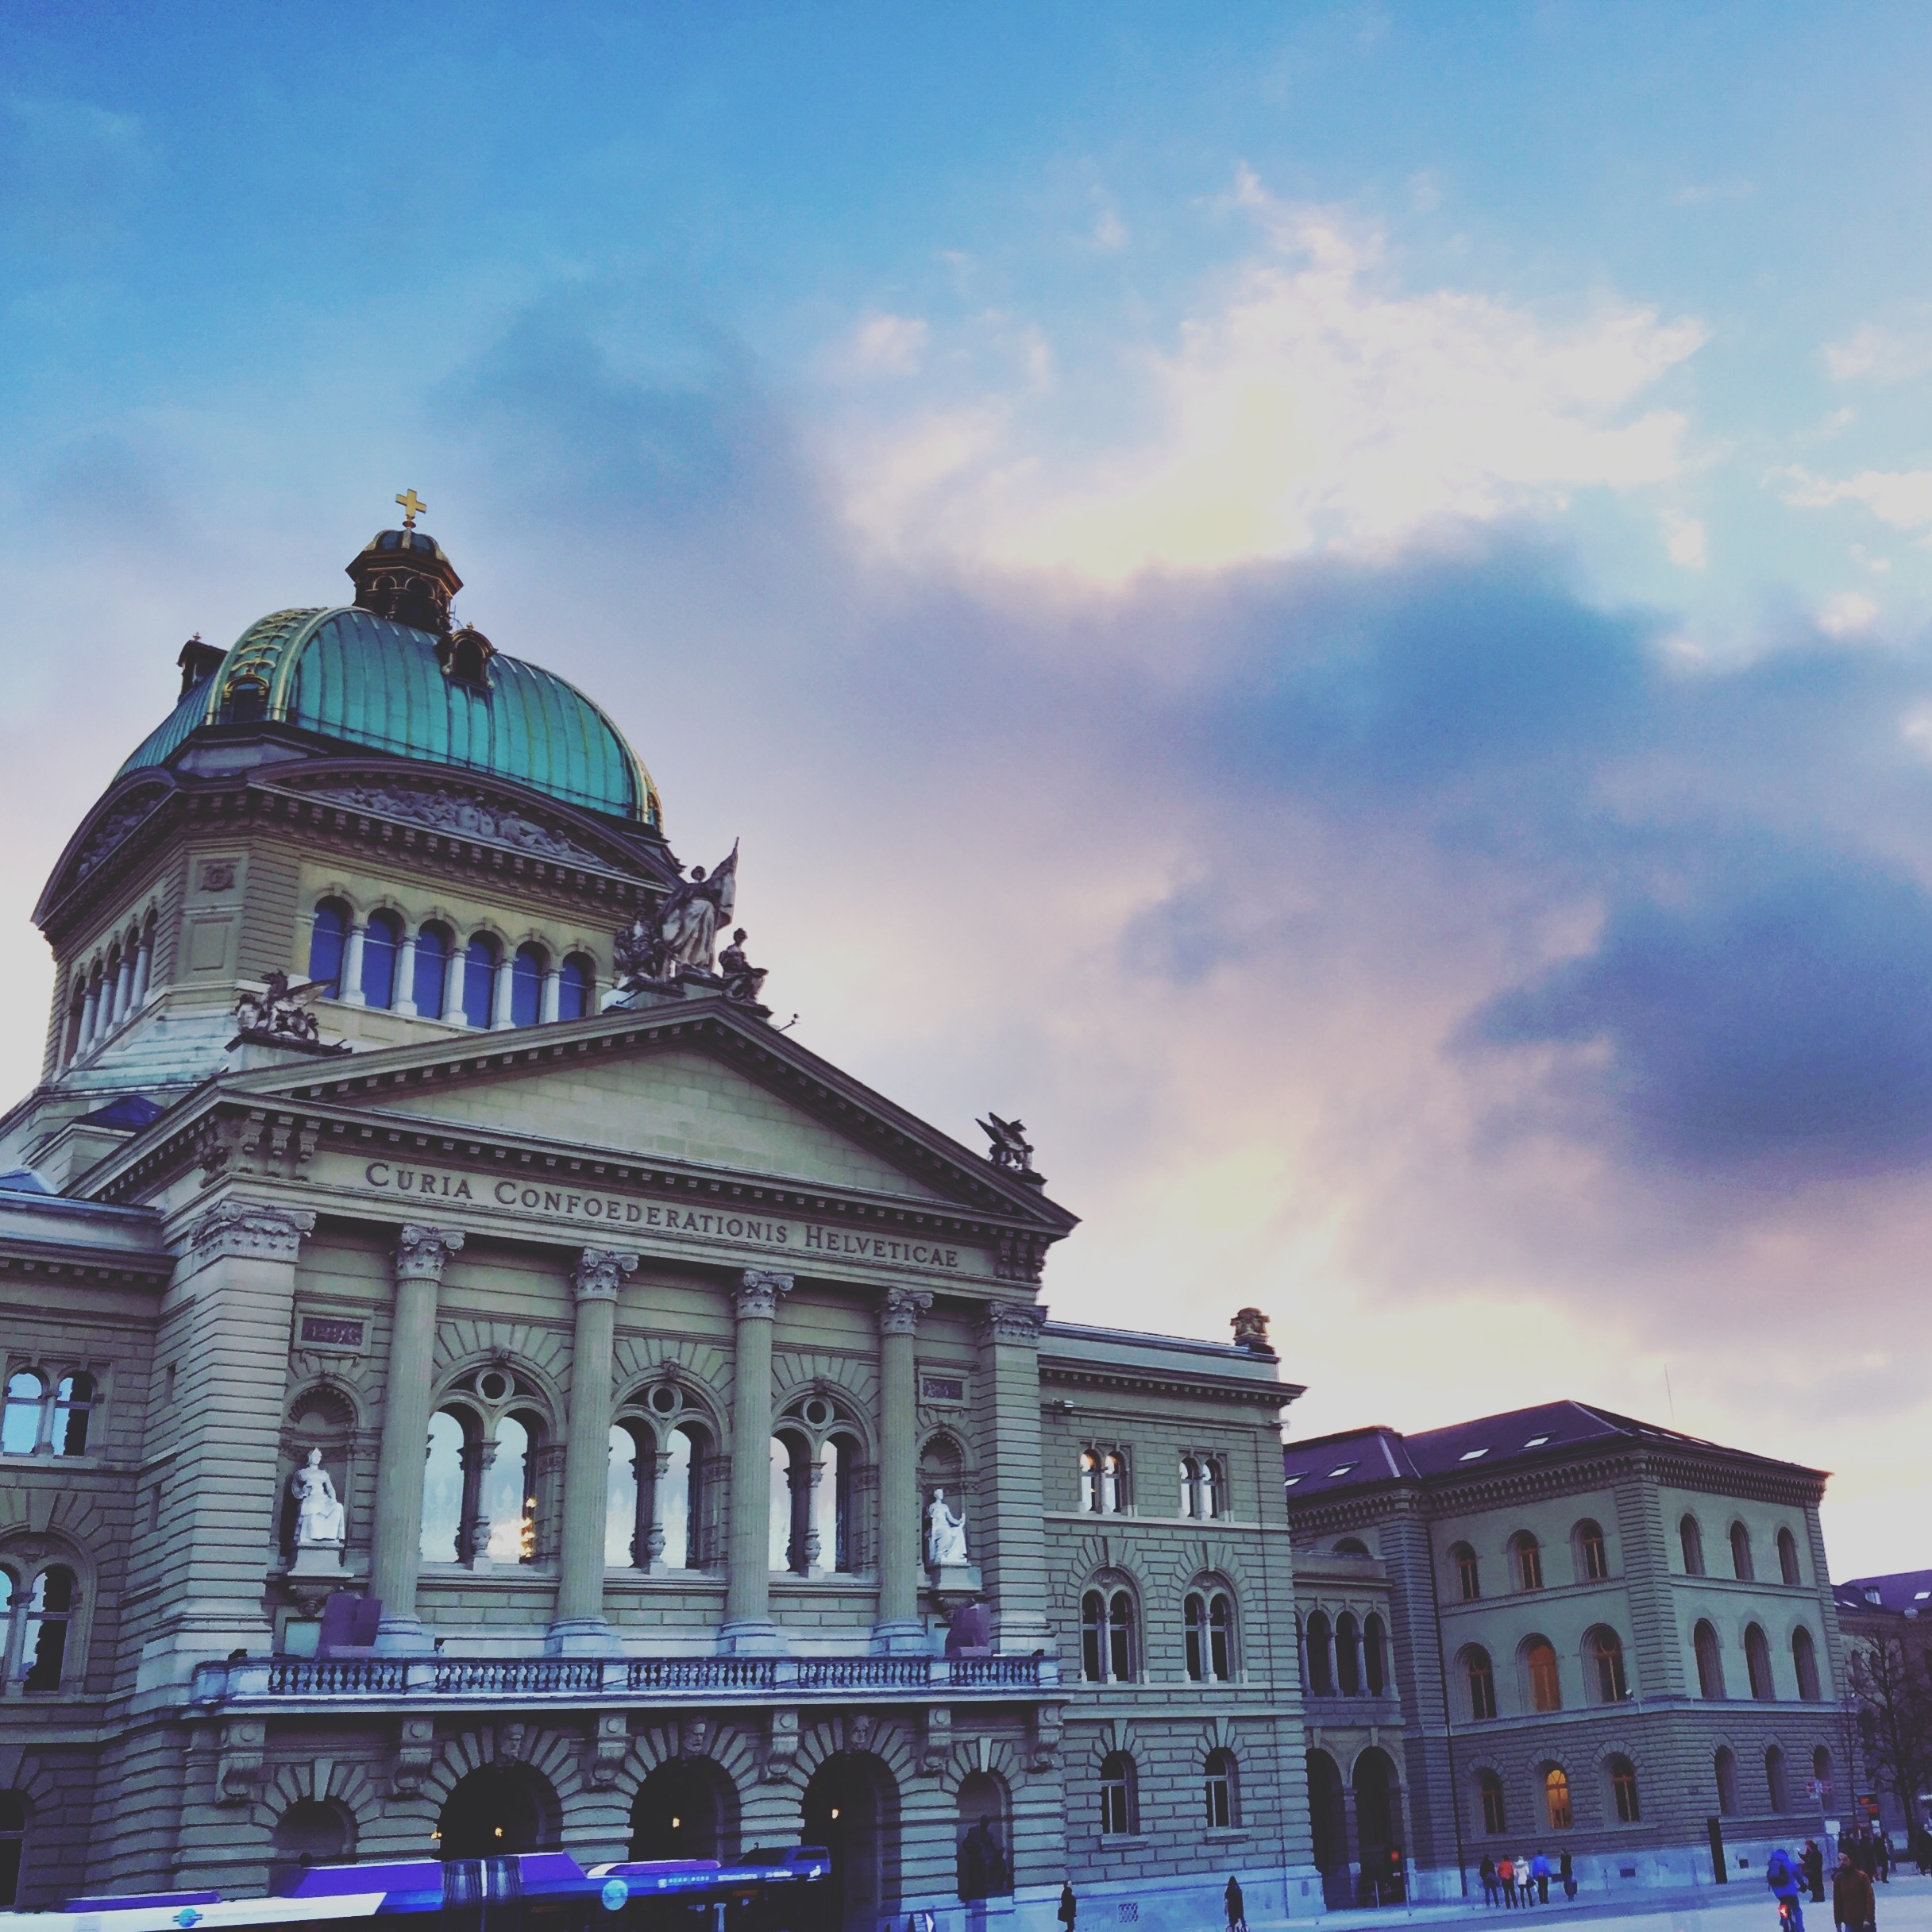
architecture, building, palace, city, cityscape, evening, landmark, facade, tourism